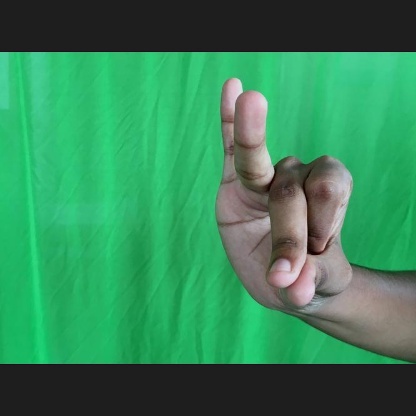
Mudra: Bramaram